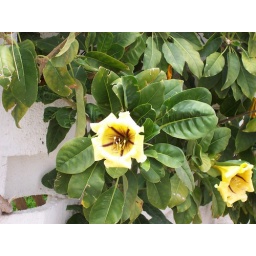
tenerife flowers in the street